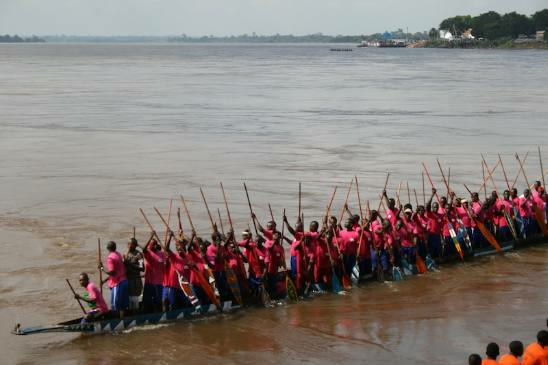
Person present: Yes